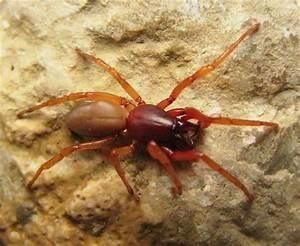
spider